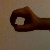
The image shows a hand gesture representing the number 0 in Indian Sign Language.